Contadora Island

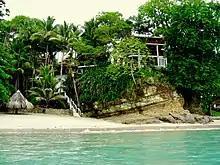

The population of Contadora is a mere 115 people. While most of the citizens there are native Panamanians, some are multimillionaires with summer homes. When Shah Mohammed Reza Pahlavi was exiled from Iran he spent much of his fortune on property in Contadora. Some of the homes are now rented out to tourists. A small school is present on the island, where several children attend; however, most of the island life is centered around tourism, so most of the locals spend their time catering to such industries.